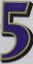
Number: 5